Francesco Madonia

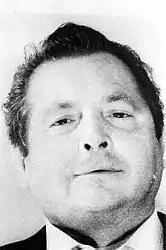
Francesco "Ciccio" Madonia

Francesco "Ciccio" Madonia (31 March 1924 – 13 March 2007) was the Mafia boss of the San Lorenzo-Pallavicino area in Palermo. In 1978 he became a member of the Sicilian Mafia Commission.